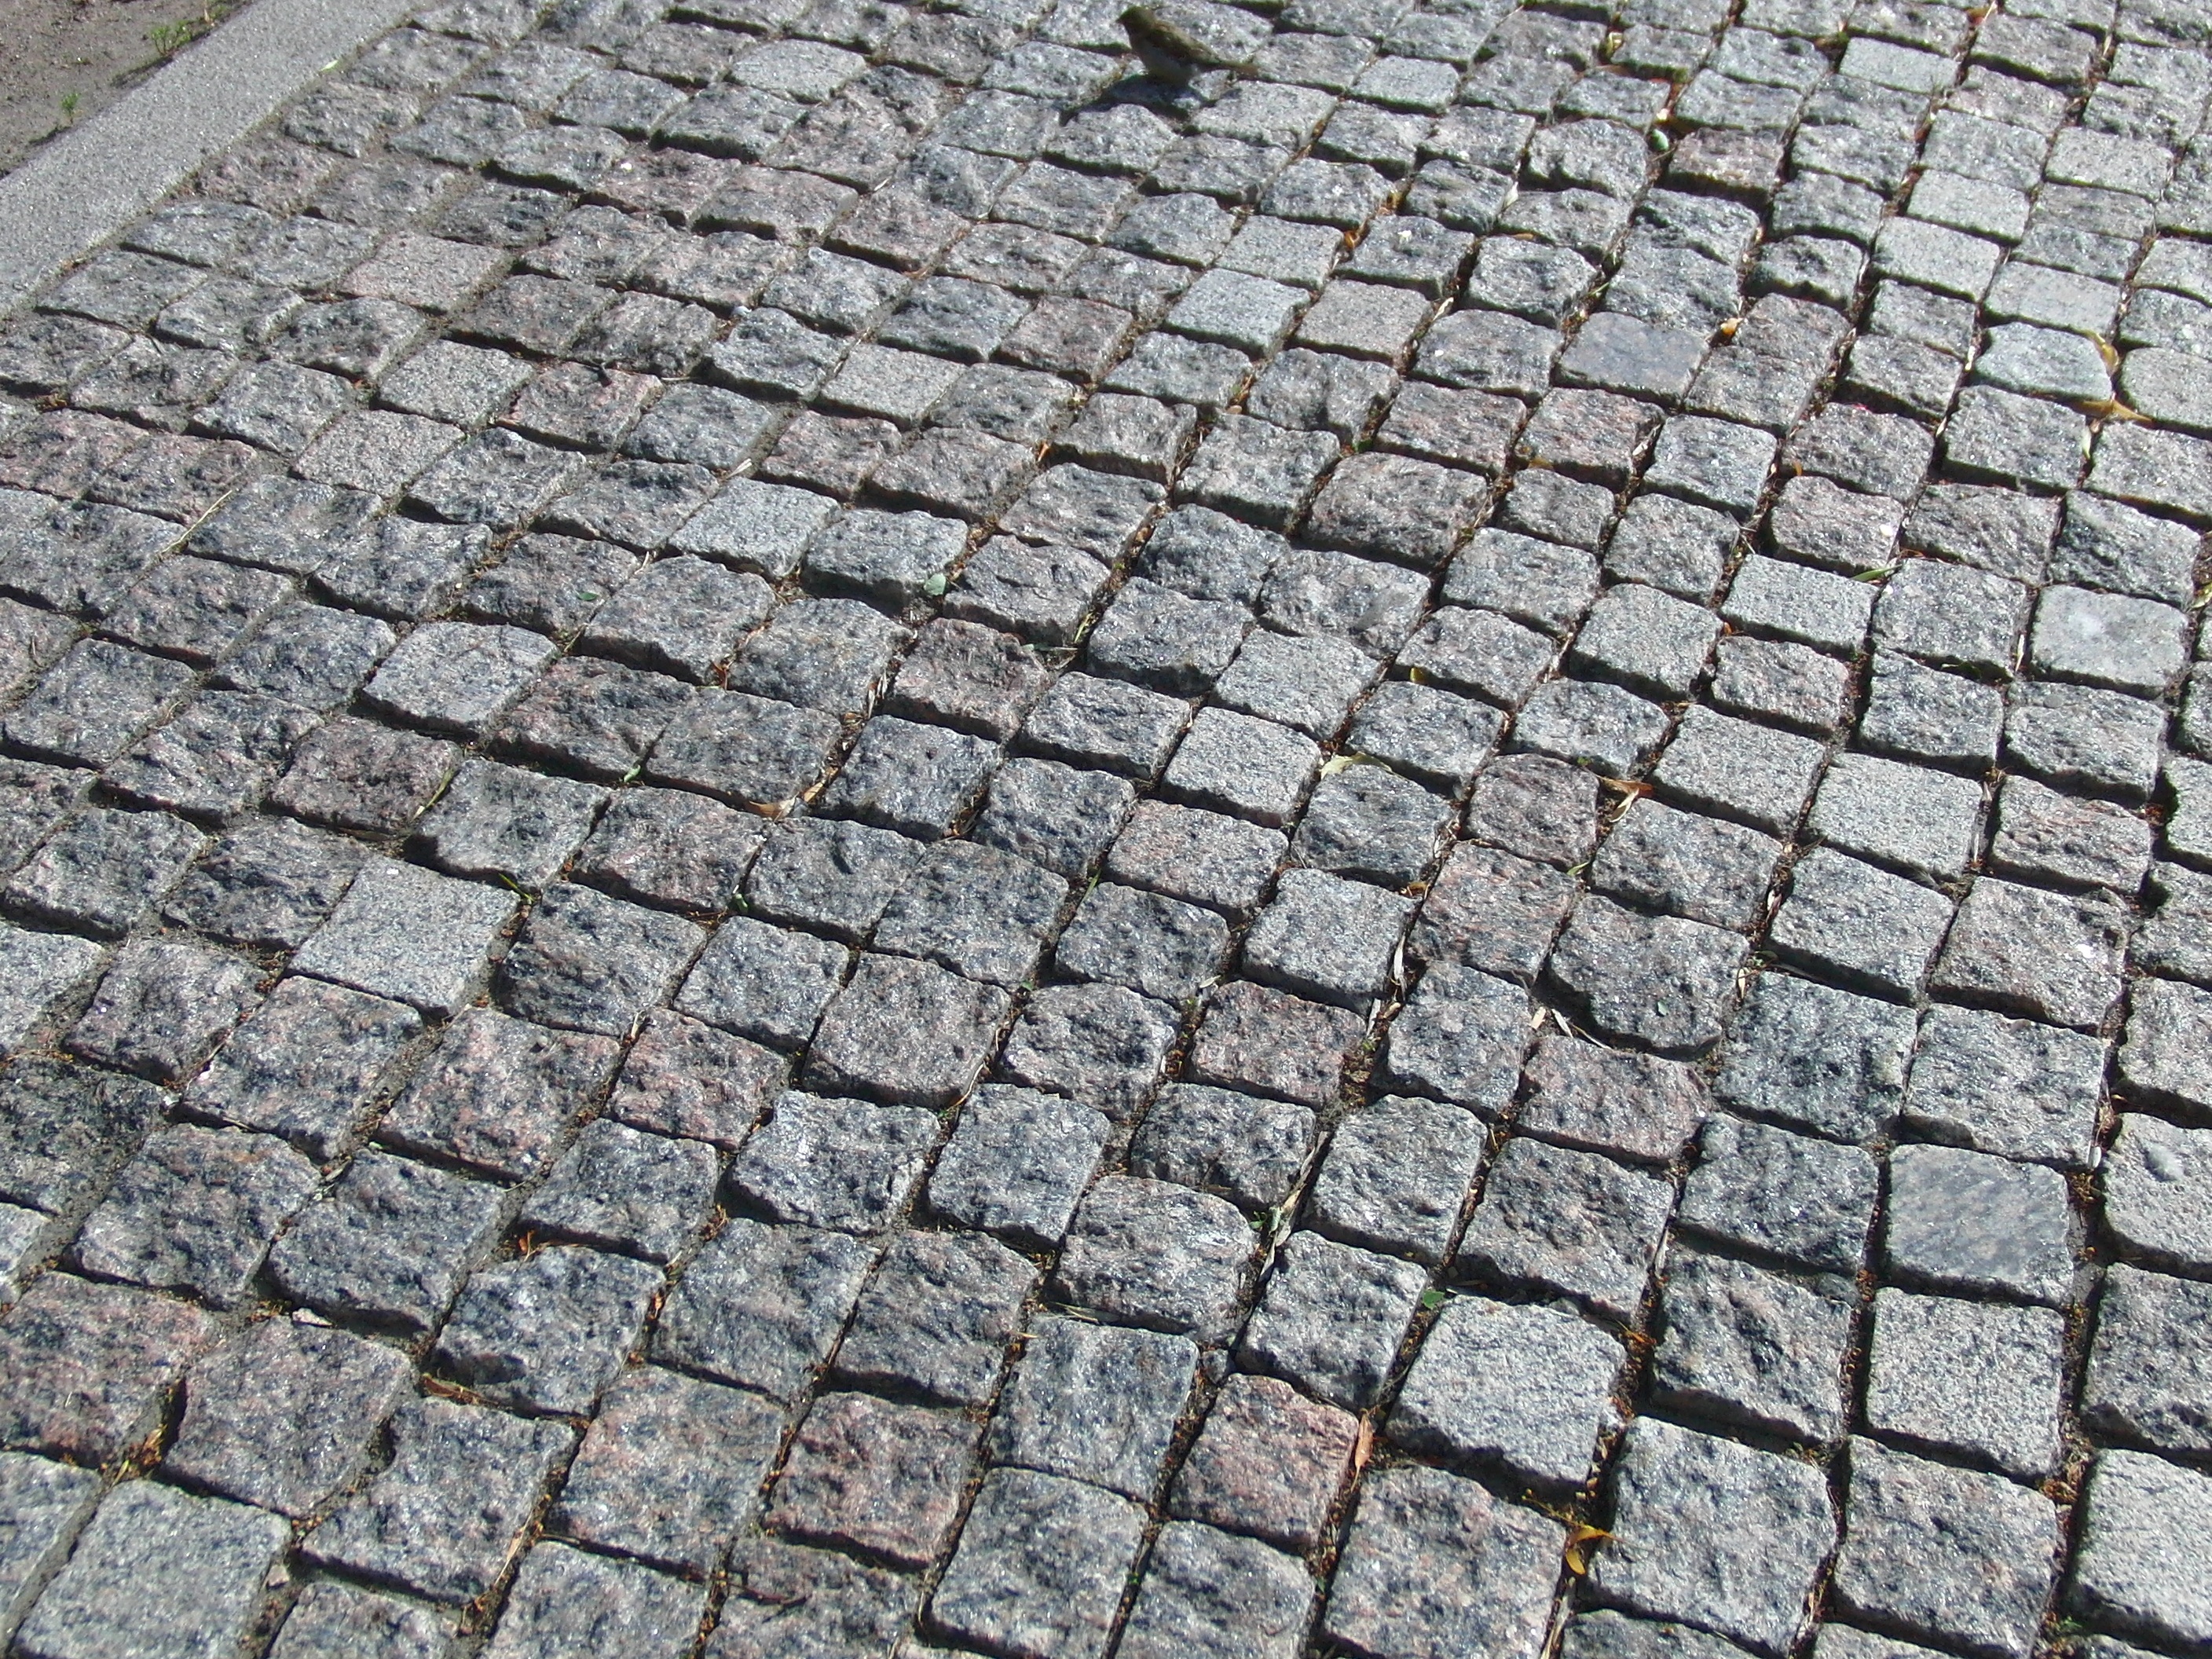
road, sidewalk, floor, roof, cobblestone, wall, stone, asphalt, walkway, soil, stone wall, brick, material, grey, brickwork, cobblestones, driveway, paving stone, bruschataja road, stone road, flooring, road surface